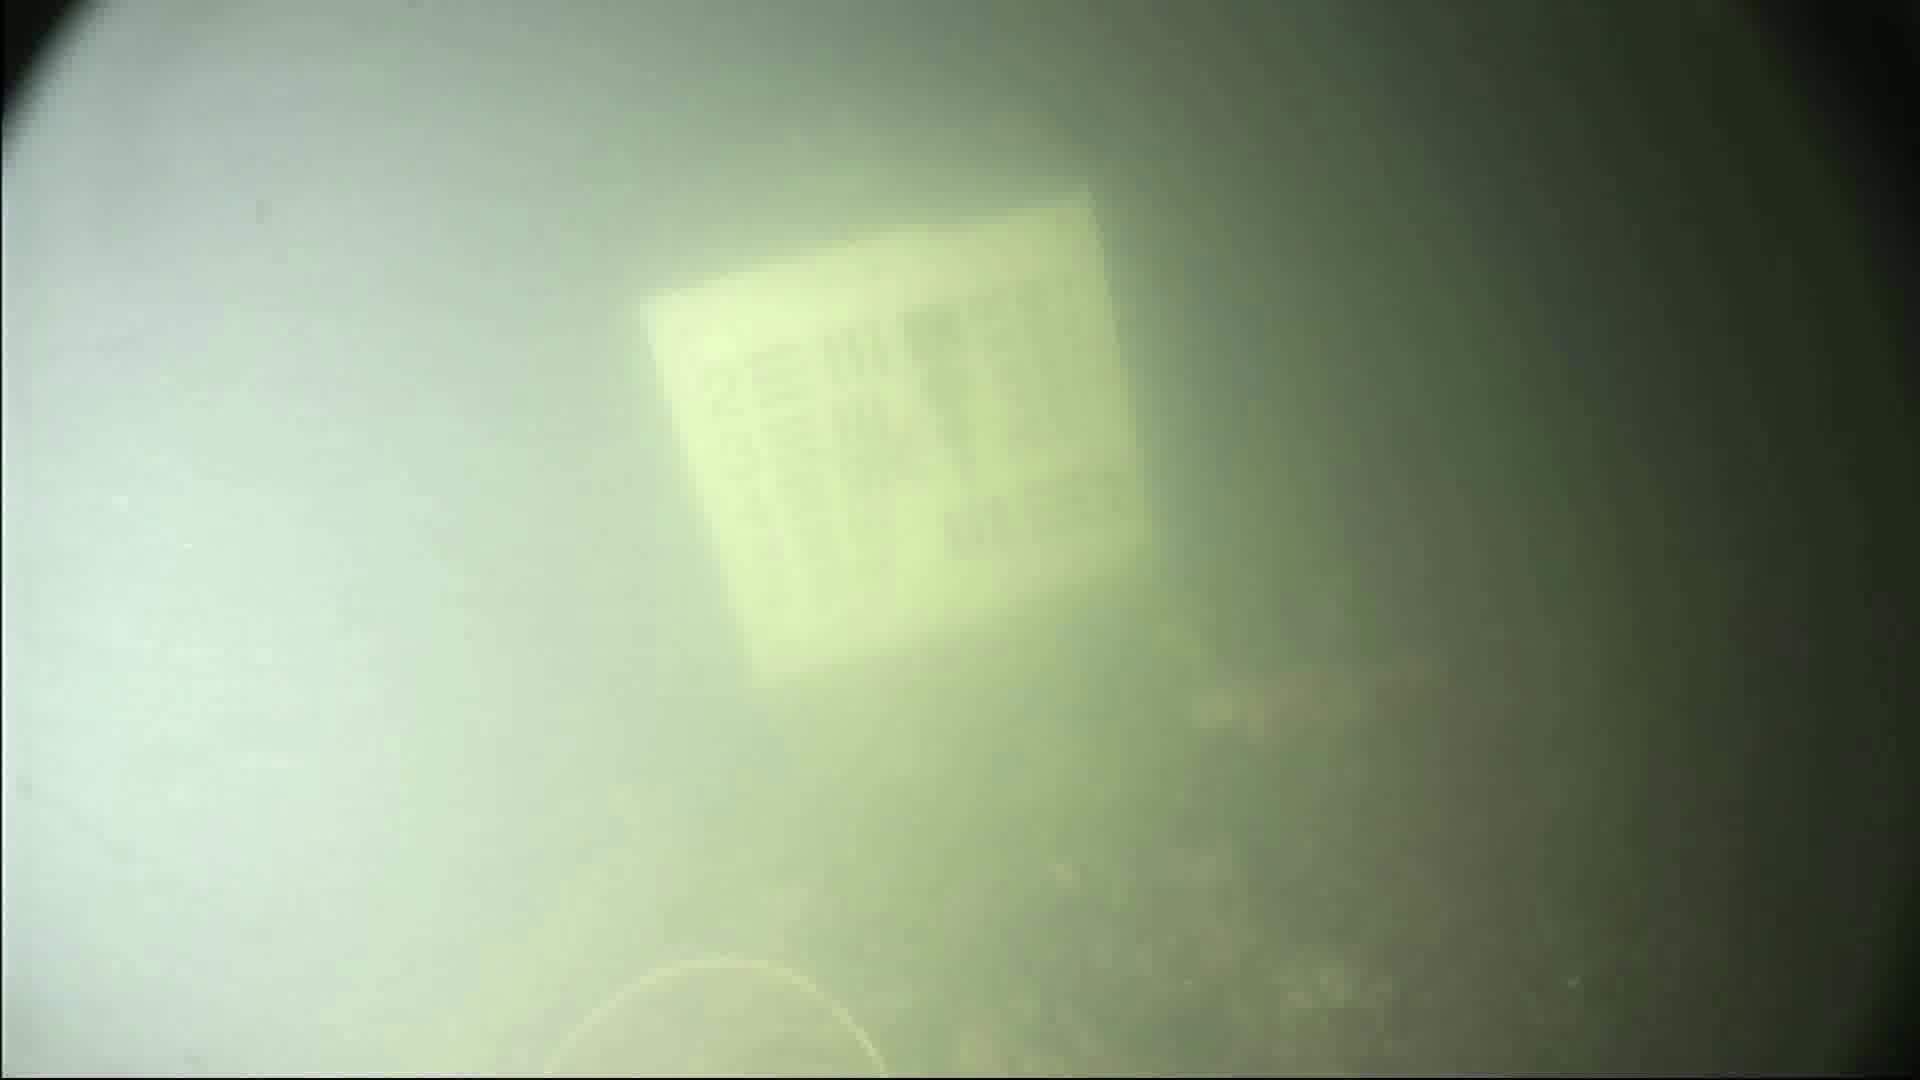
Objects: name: crab